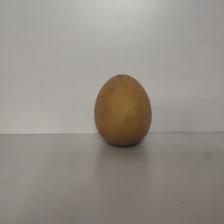
Size: Large